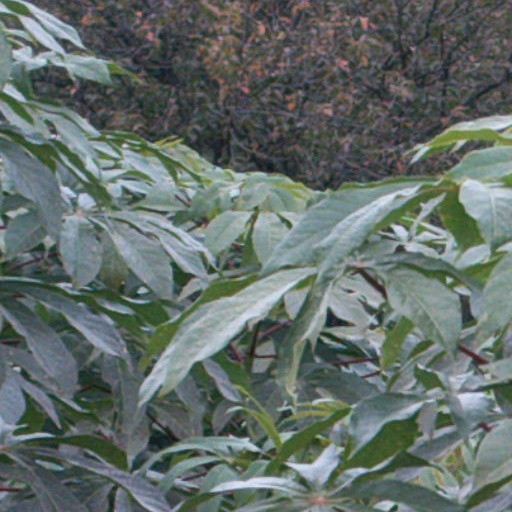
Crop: cassava